Farz (2001 film)

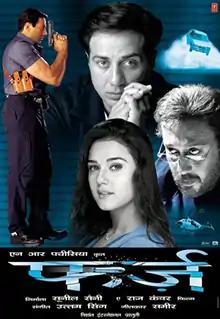

Farz is a 2001 Indian Hindi-language action thriller film starring Sunny Deol, Preity Zinta, Jackie Shroff and Om Puri. The film was successful having earned double figures at the box office.